Falstad concentration camp

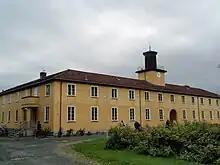
The main building of the Falstad complex

After the war the camp was used for prisoners close to the defeated Nazi rule, under the name "Innherrad forced labour camp".